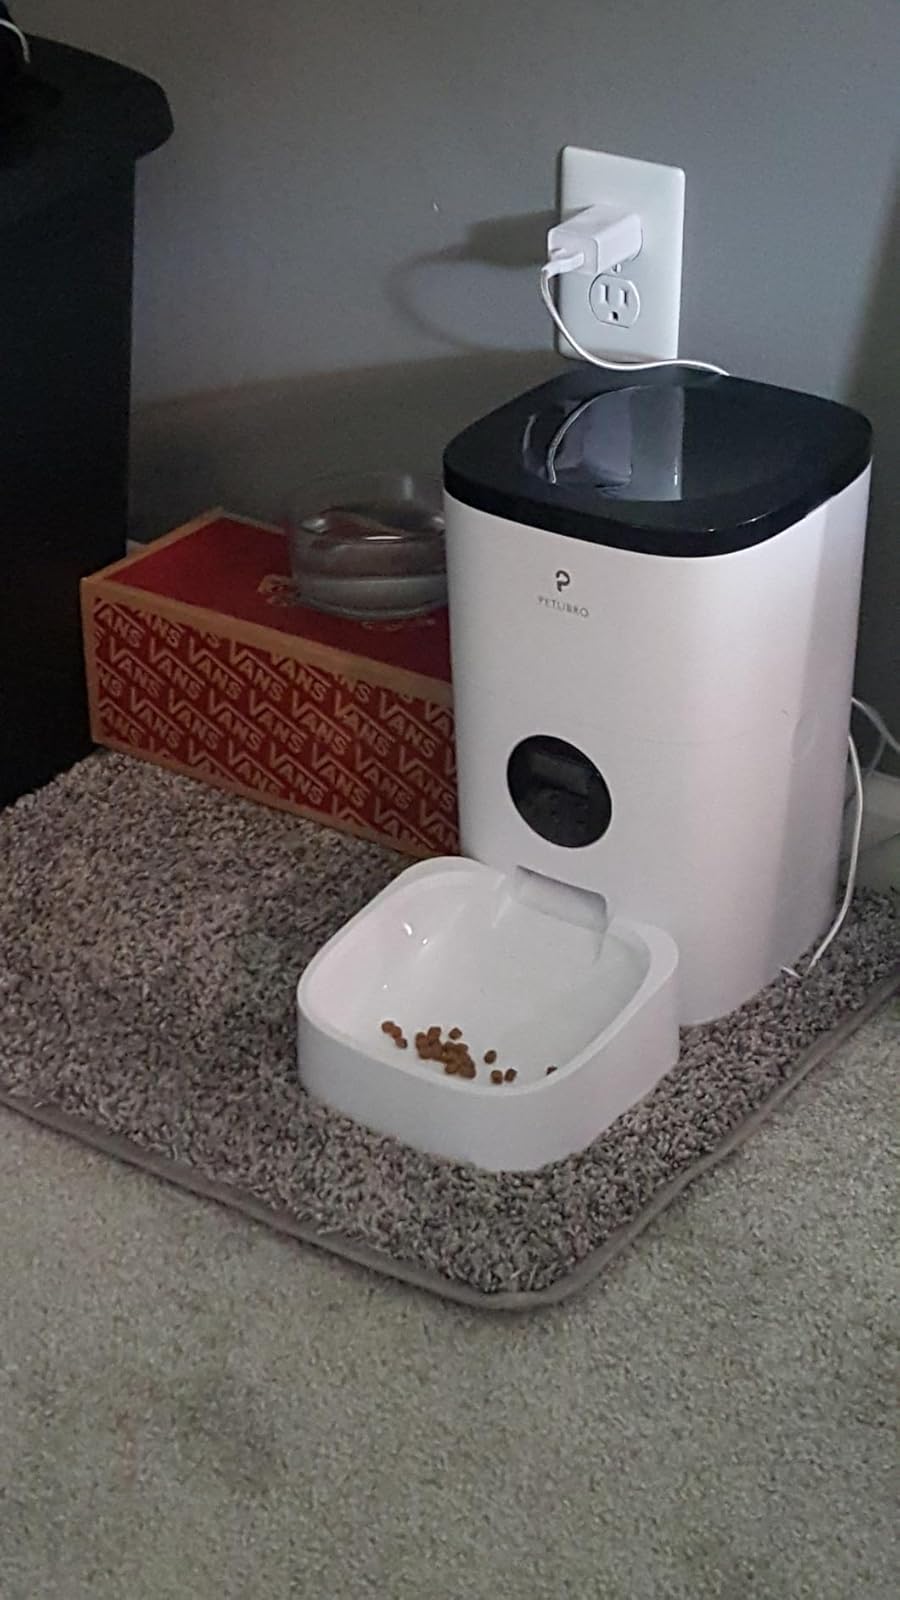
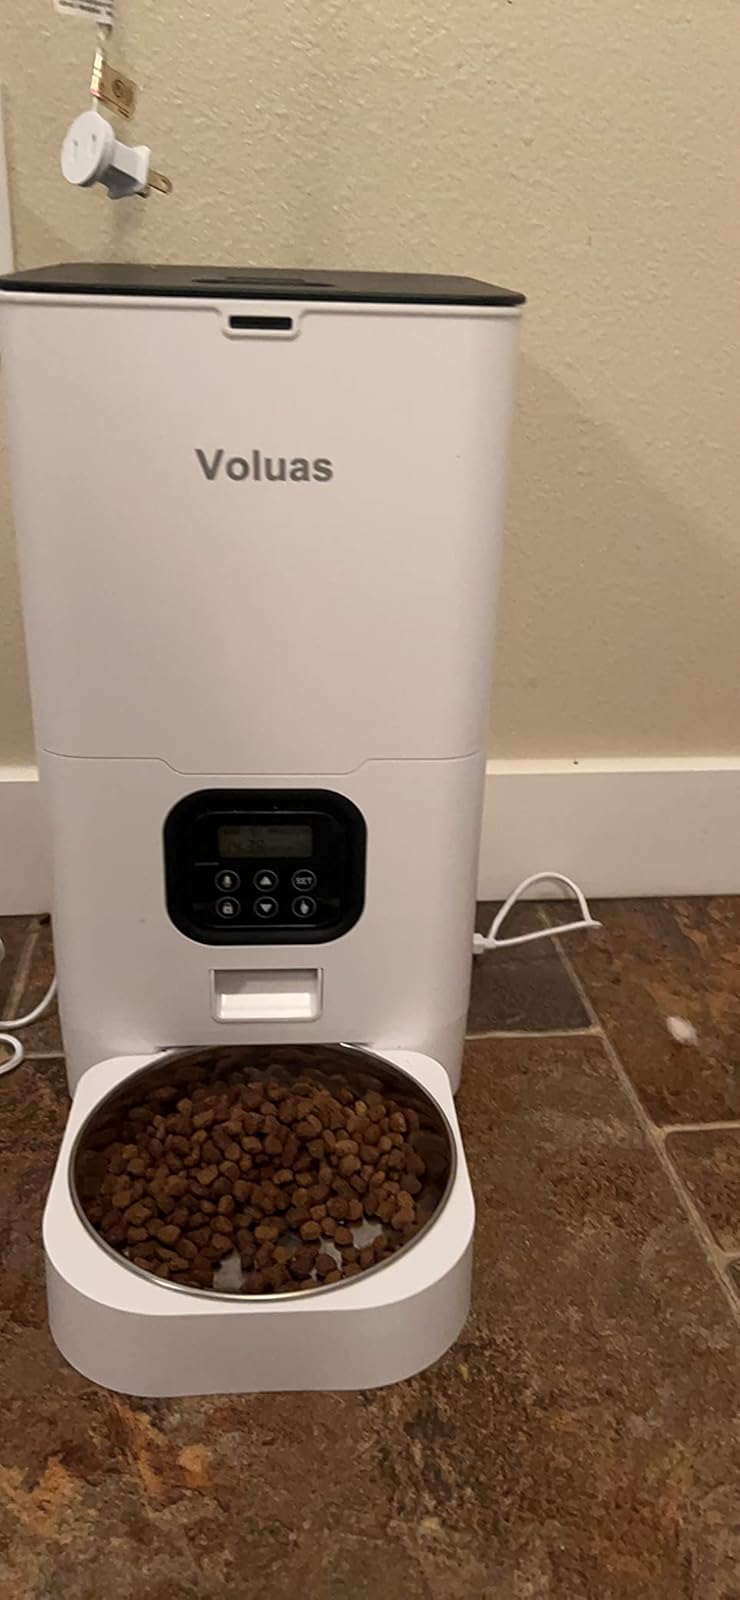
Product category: items_feeder
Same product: no